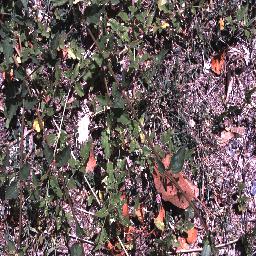
Label: negative